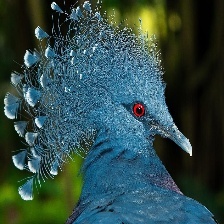
Species: VICTORIA CROWNED PIGEON
Scientific name: GOURA VICTORIA